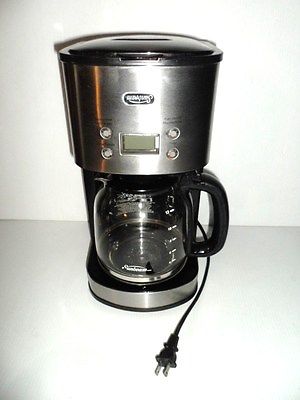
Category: coffee maker